Wilson Mounds and Village Site

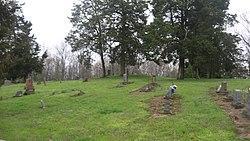

The Wilson Mounds and Village Site is a prehistoric archaeological site located in and around the Marshall Ferry Cemetery in Rising Sun, White County, Illinois. The site includes twelve Hopewell burial mounds and a village site.